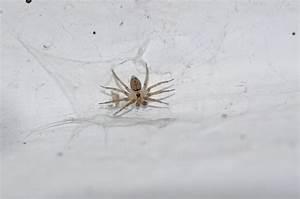
spider